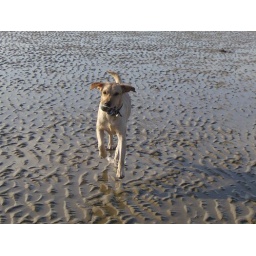
i had to capture the dog in action as she run back to me with her ball